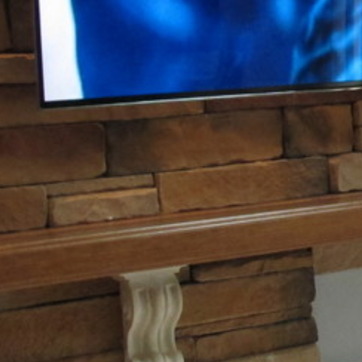
Material: brick